Andaman cobra

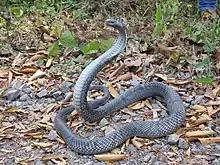
An Andaman cobra in a defensive posture

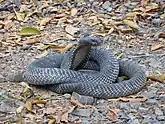
With its hood lowered

The Andaman cobra is medium to large sized snake in length, is a heavy bodied snake with long cervical ribs capable of expansion to form a hood when threatened, it may also spit its venom into the eyes, although not as accurately as the true spitting cobras. Body is compressed dorsoventrally and sub-cylindrical posteriorly. The average length of these snakes is about , but they can grow to about regularly, although the longest specimen found measured . Adults come in three color patterns: a) Uniform glossy black above, with indistinct black monocle hood mark. Glossy dark-gray below. Head black, with pale white patches on shields. b) Light brown or creamish above, with indistinct black lines round the body and tail and indistinct black monocle hood mark, with brown centre. Pale brown below. Head light brown, spotted with black. c) Uniform grayish above, with distinct black narrow, irregular cross-bars on the body and tail and distinct black monocle hood mark, with gray centre. Grayish below. Head black, with pale white patches on shields. Juveniles have broad black cross-band on throat or underside of neck. Juveniles are glossy black above with a series of narrow, white, irregular cross-bars on body and tail, which show 'A' shape marks when seen from the side. There is a distinct white monocle mark, with black centre. Monocle mark becomes black with the age, also a broad white band below monocle mark disappears with age. Black below. Head black, with some shields blueish-white.